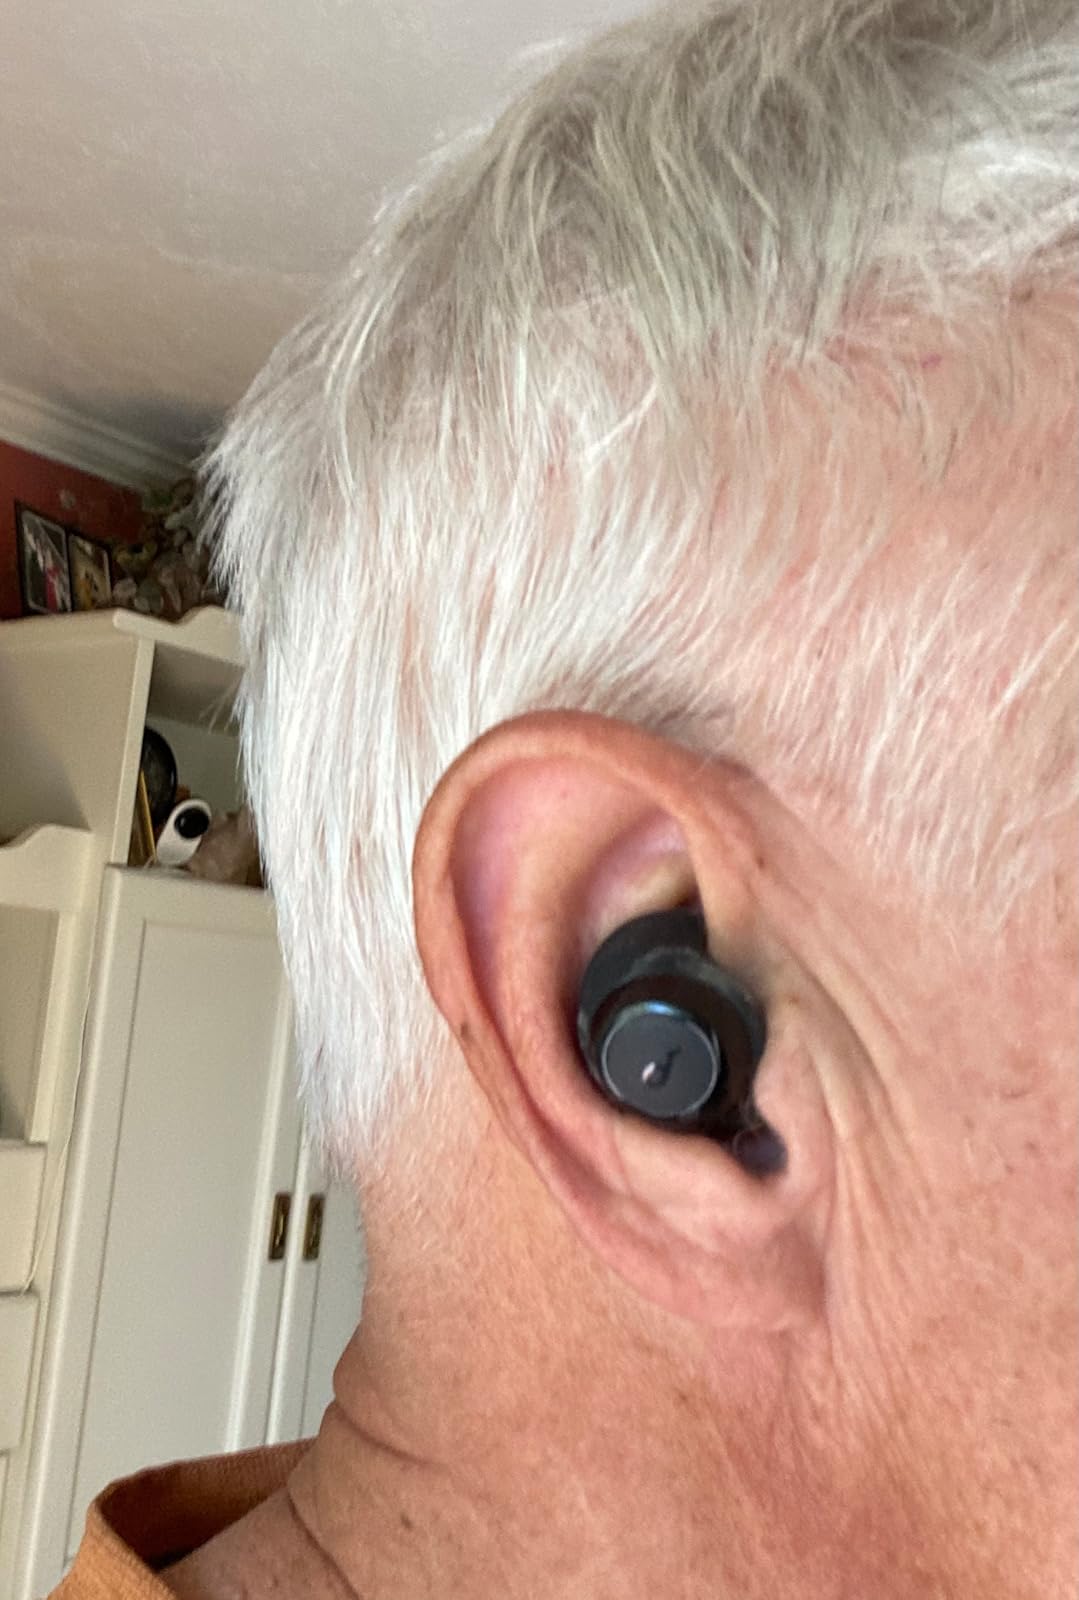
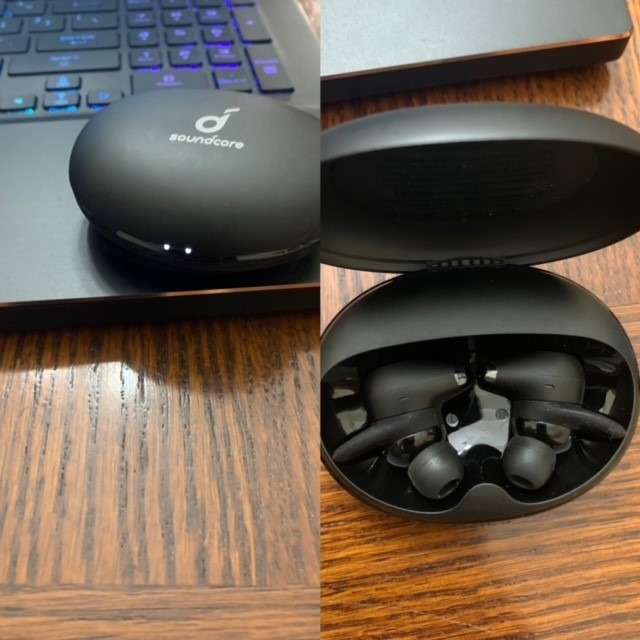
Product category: earbuds
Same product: no